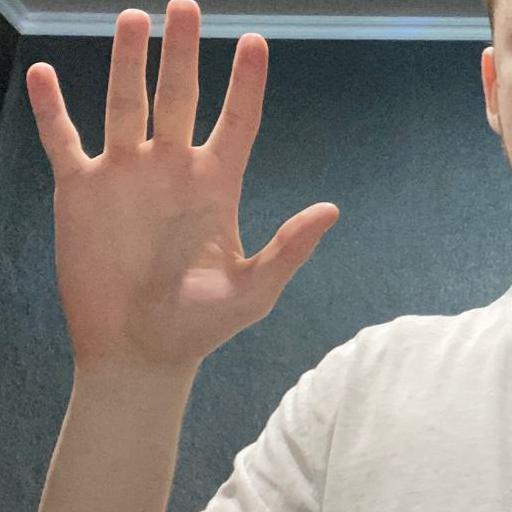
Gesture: palm